Nassau Agreement

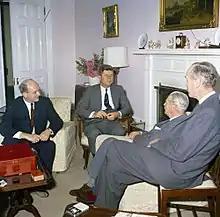
President Kennedy meets with Prime Minister Harold Macmillan in Government House in Hamilton, Bermuda in 1961. Left to right: US Secretary of State Dean Rusk; President Kennedy; Prime Minister Macmillan; British Secretary of State for Foreign and Commonwealth Affairs Lord Home.

An institutional challenge came from the United States Navy, which was developing a submarine-launched ballistic missile (SLBM), the UGM-27 Polaris. The US Chief of Naval Operations, Admiral Arleigh Burke, kept the First Sea Lord, Lord Mountbatten, apprised of its development. By moving the deterrent out to sea, Polaris offered the prospect of a deterrent that was invulnerable to a first strike, and thereby reduced the risk of a first strike on the British Isles, which would no longer be effective. It also had greater value as a deterrent, because retaliation could not be avoided. It would also restore the Royal Navy to its traditional role as the nation's first line of defence, although not everyone in the navy was on board with that idea. The British Nuclear Deterrent Study Group (BNDSG) produced a study that argued that SLBM technology was as yet unproven, that Polaris would be expensive, and that given the time it would take to build the boats, it could not be deployed before the early 1970s. The Cabinet Defence Committee approved the acquisition of Skybolt in February 1960.